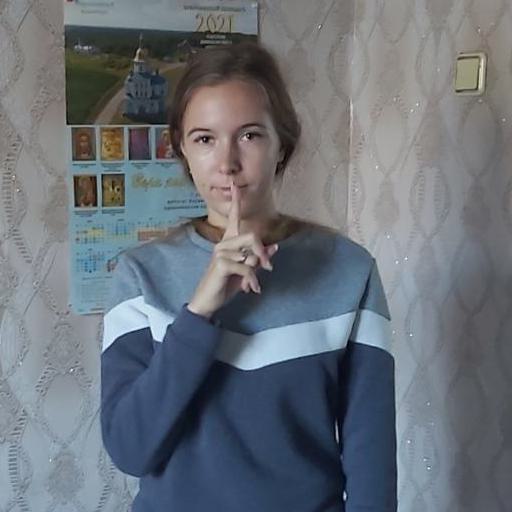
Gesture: mute